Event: Nepal Earthquake
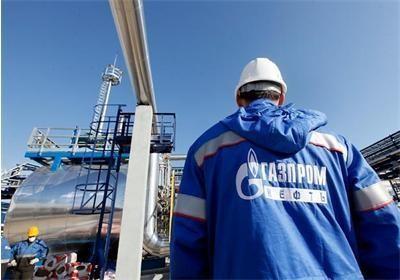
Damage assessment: no_damage